Bogumil Vošnjak

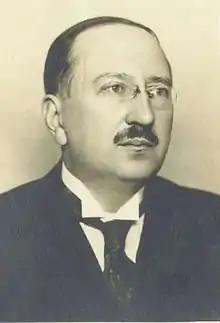
Bogumil Vošnjak in the 1920s

Bogumil Vošnjak, also known as Bogomil Vošnjak (9 September 1882 – 18 June 1955), was a Slovene and Yugoslav jurist, politician, diplomat, author, and legal historian. He often wrote under the pseudonym Illyricus.